Staatstheater am Gärtnerplatz

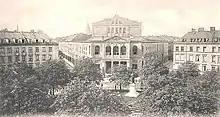
The theatre c. 1900

In 1863, a committee for the founding of a "Volkstheater" (people's theatre) formed. Ludwig II of Bavaria authorized a new building in the borough Isarvorstadt on 10 May 1864. It was designed by Franz Michael Reiffenstuel, who modelled it after the Nationaltheater in classicist style. The groundbreaking was on 25 August 1864, and the topping out was celebrated on 27 May 1865. The house was opened on 4 November 1865, with Duke Maximilian Joseph in Bavaria representing the king. The opening performance was a Prologue followed by an allegorical festive play by Hermann Schmid, "Was wir wollen" (What we want), with music by .